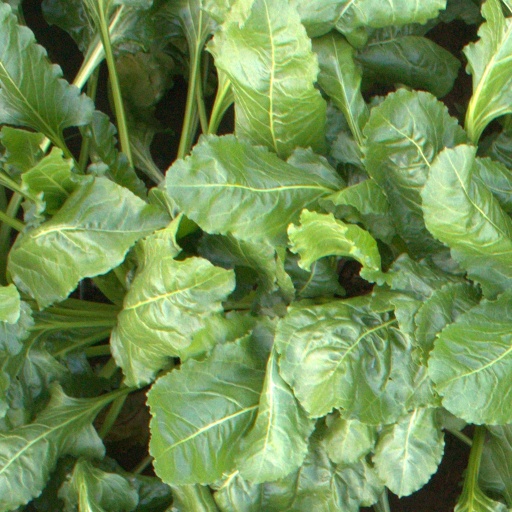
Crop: sugar beet